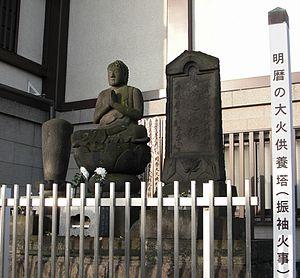
Le Grand incendie de Meireki, connu également sous le nom d'Incendie du furisode, est une importante conflagration qui frappa la ville d'Edo au Japon, le 2 mars 1657 et dura 3 jours. Le sinistre ravagea entre 60 et 70 % de la ville et fit 100 000 victimes. Il doit son nom à l'ère Meireki durant laquelle il se déroula.